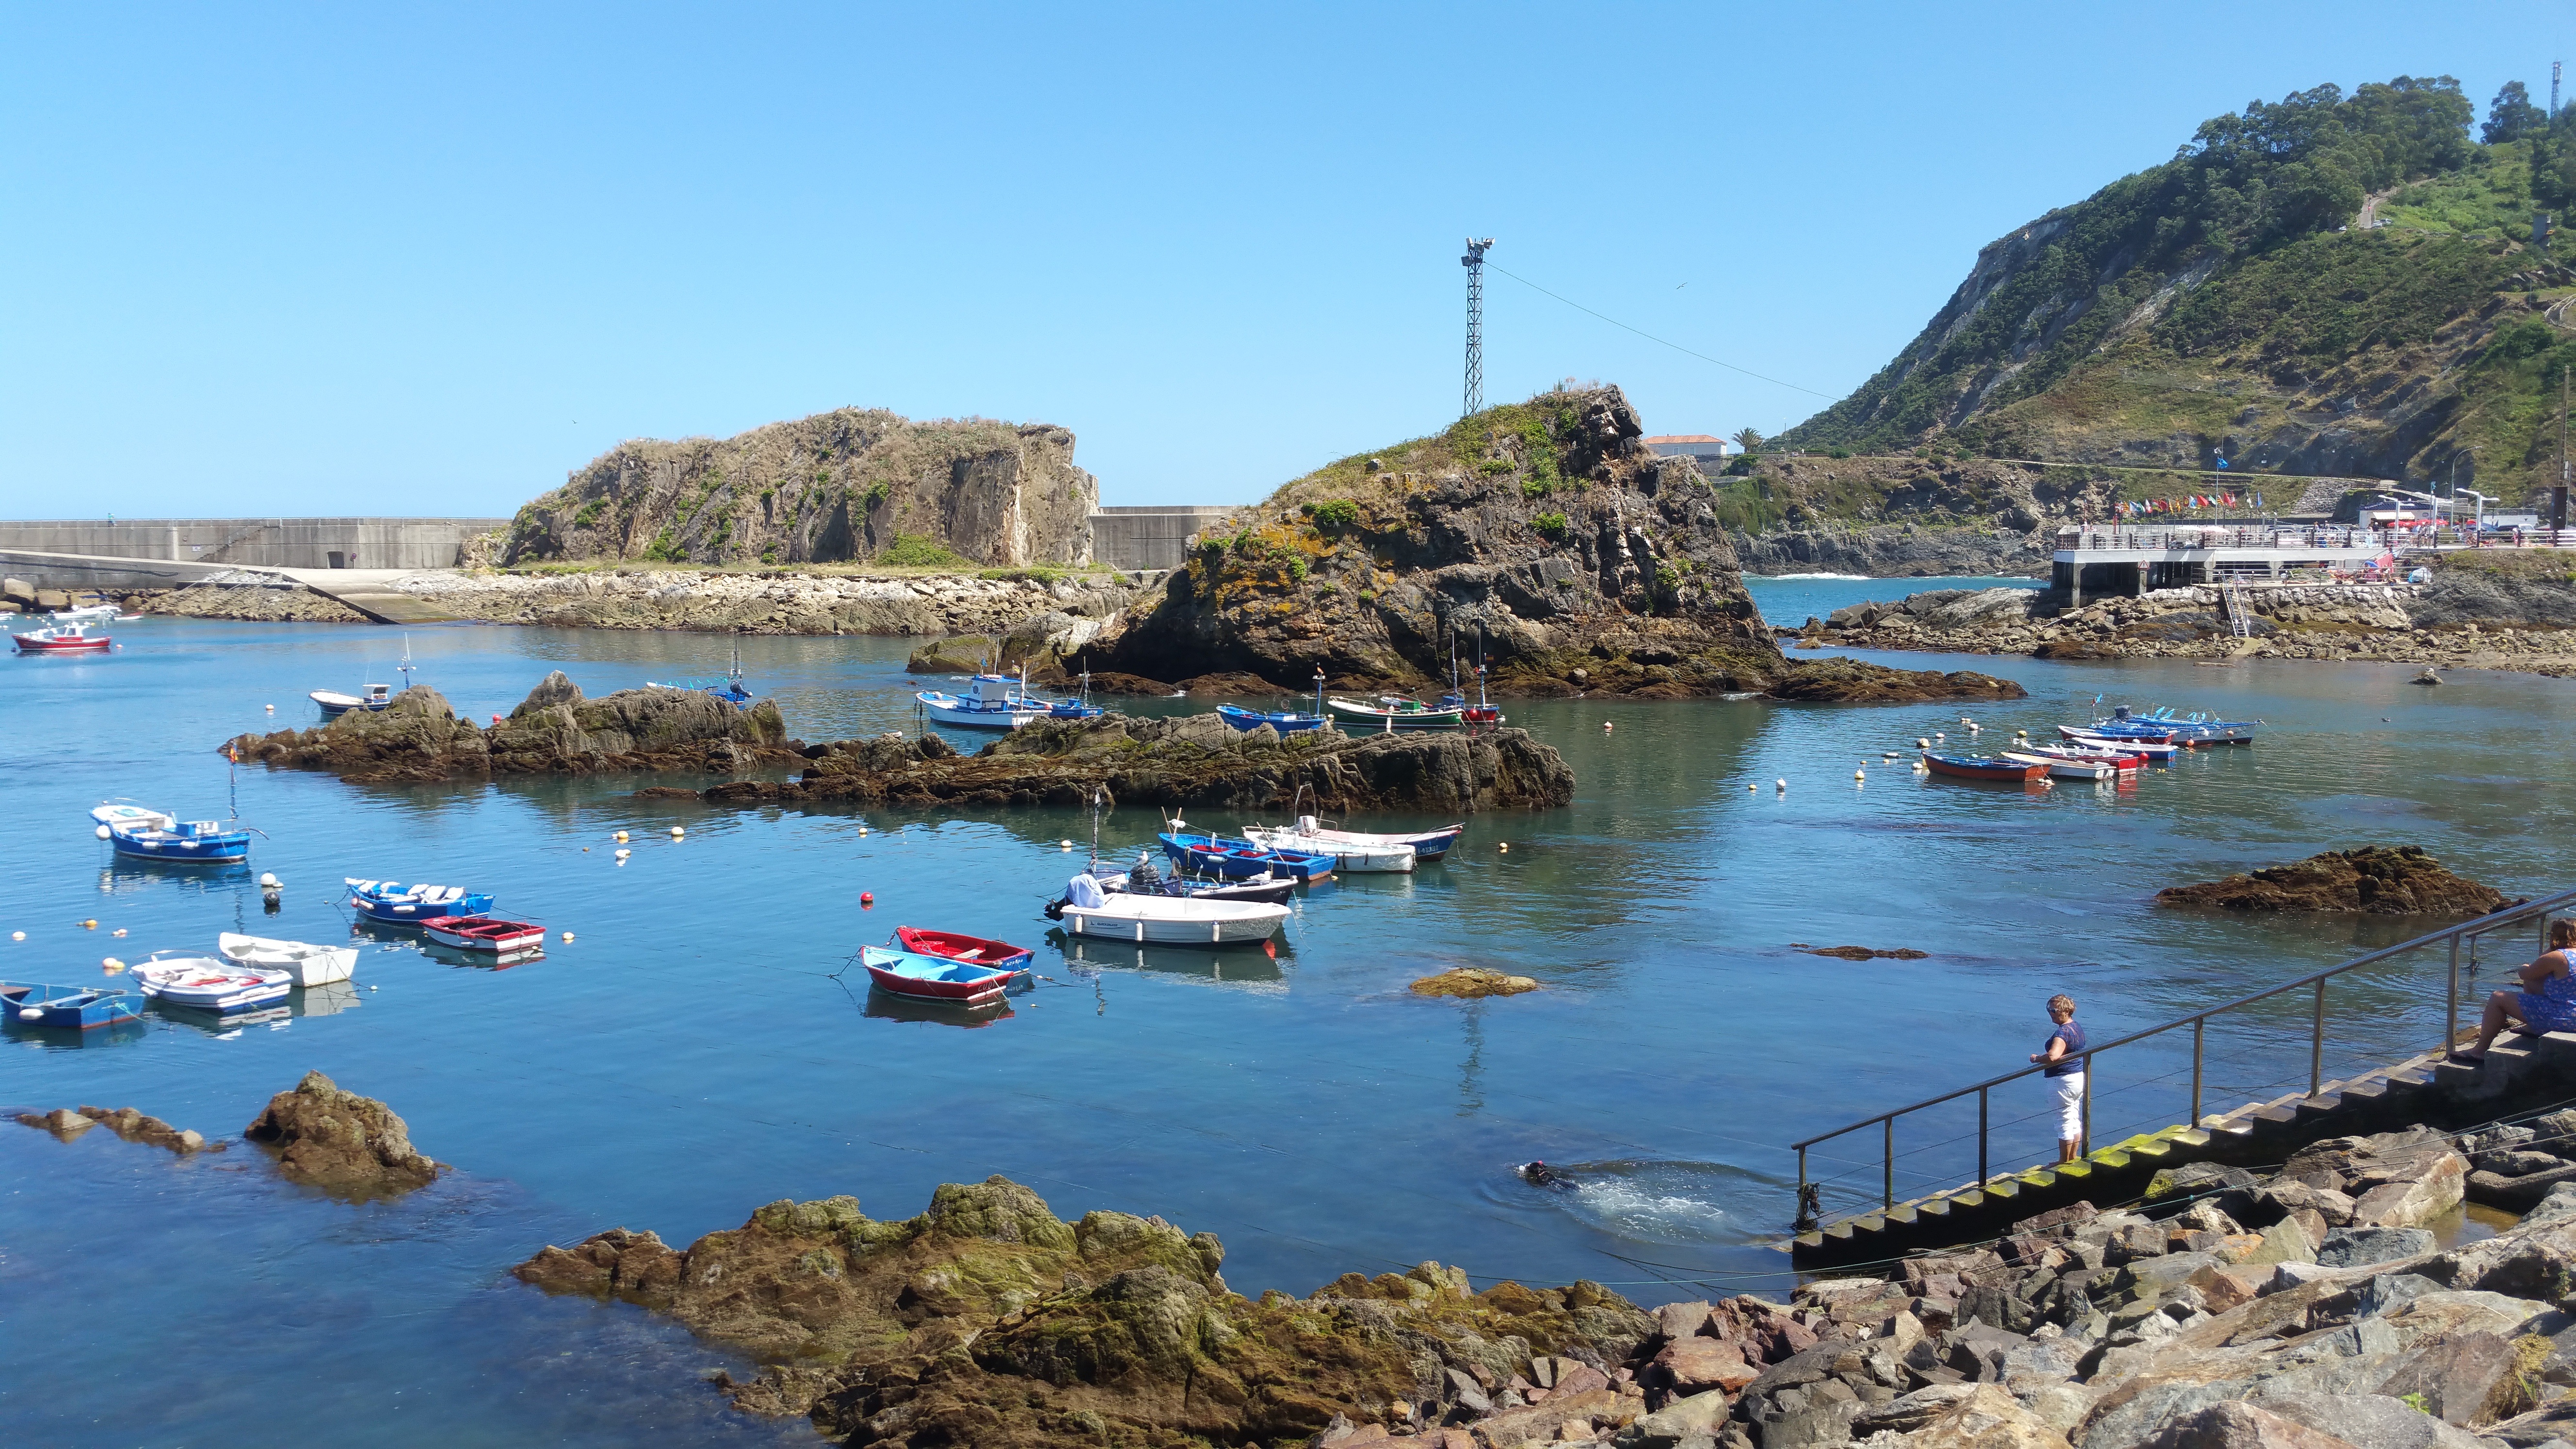
beach, landscape, sea, coast, shore, vacation, cliff, cove, vehicle, bay, harbor, port, tourism, terrain, boating, archipelago, cape, islet, asturias, port cudillero